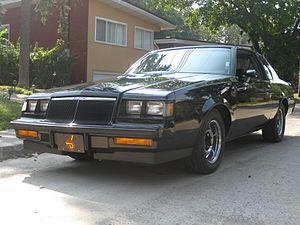
Le nom de Buick Grand National est apparu en 1982 sur une édition spéciale du modèle Buick Regal. Il venait d'une série de courses à laquelle Buick participait. La plupart des Regal Grand National 1982 n'avaient pas le moteur V6 turbo de 3,8 l, bien que celui-ci fût disponible en option.